Andrew J. Russell

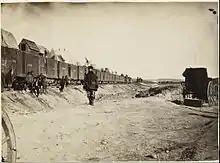
"General John S. Casement and His Outfit" (1867-8; during construction of the UP Railroad)

During the first two years of the Civil War, Russell painted a diorama used to recruit soldiers for the Union Army. On August 22, 1862, he volunteered at Elmira, New York, mustering in the following month as Captain in Company F, 141st New York Volunteer Regiment. In February 1863, Russell took an interest in photography and paid civilian photographer Egbert Guy Fowx $300 to teach him the collodion wet-plate process. Fowx was a free-lance photographer who worked both for photographer Mathew Brady and for the United States Department of War.